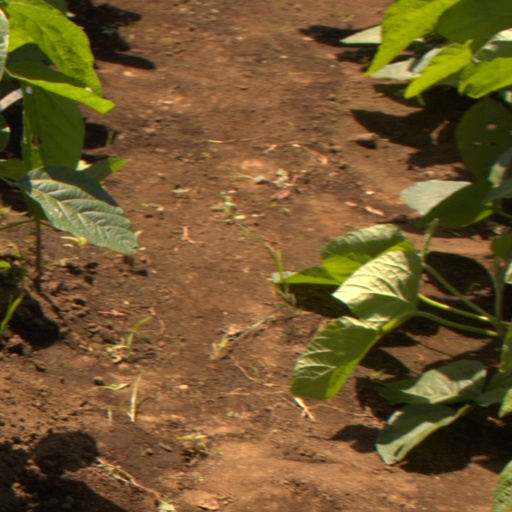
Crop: soybean